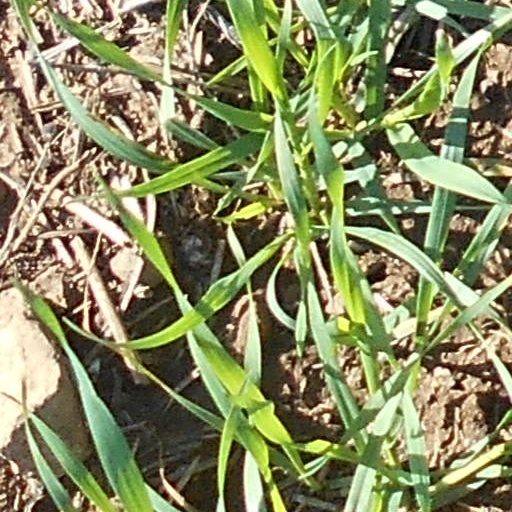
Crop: wheat